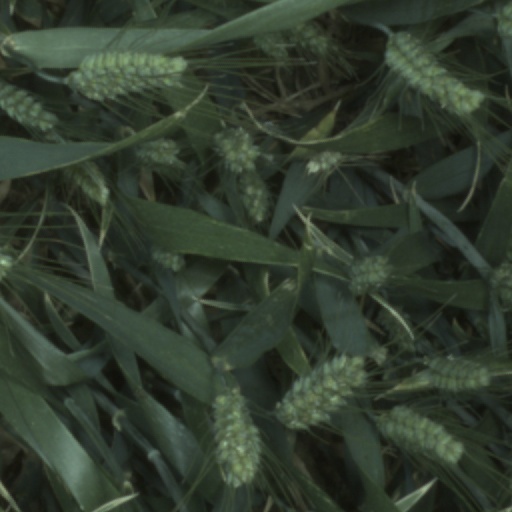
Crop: wheat